Pan-Slavic colors

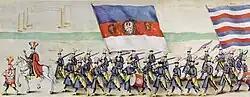
Illustration of the wedding procession of Sigismund III Vasa in Kraków from the Stockholm Scroll.

The pan-Slavic colors—blue, white and red—were defined by the Prague Slavic Congress, 1848, based on the symbolism of the colors of the flag of Russia, which was introduced in the late 17th century. Historically, however, many Slavic nations and states had already adopted flags and other national symbols that used some combination of those three colors. Slavic countries that use or have used the colors include Russia, Yugoslavia, Czechoslovakia, Czech Republic, Slovakia, Croatia, Serbia and Slovenia, whereas Belarus, Bosnia and Herzegovina, Bulgaria, Montenegro, North Macedonia, Poland and Ukraine use different color schemes.